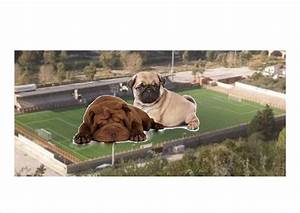
Label: cane